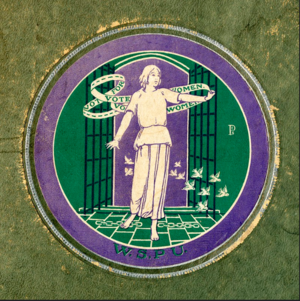
La Women's Social and Political Union souvent désignée par son sigle WSPU, est une organisation féministe créée en 1903 et dissoute en 1917, qui a milité en faveur du droit de vote des femmes au Royaume-Uni.